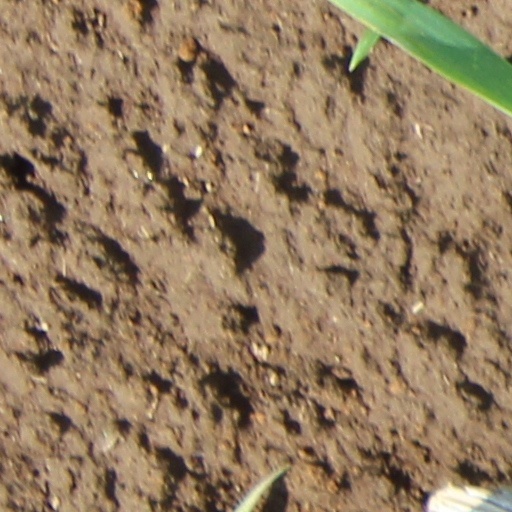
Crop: wheat